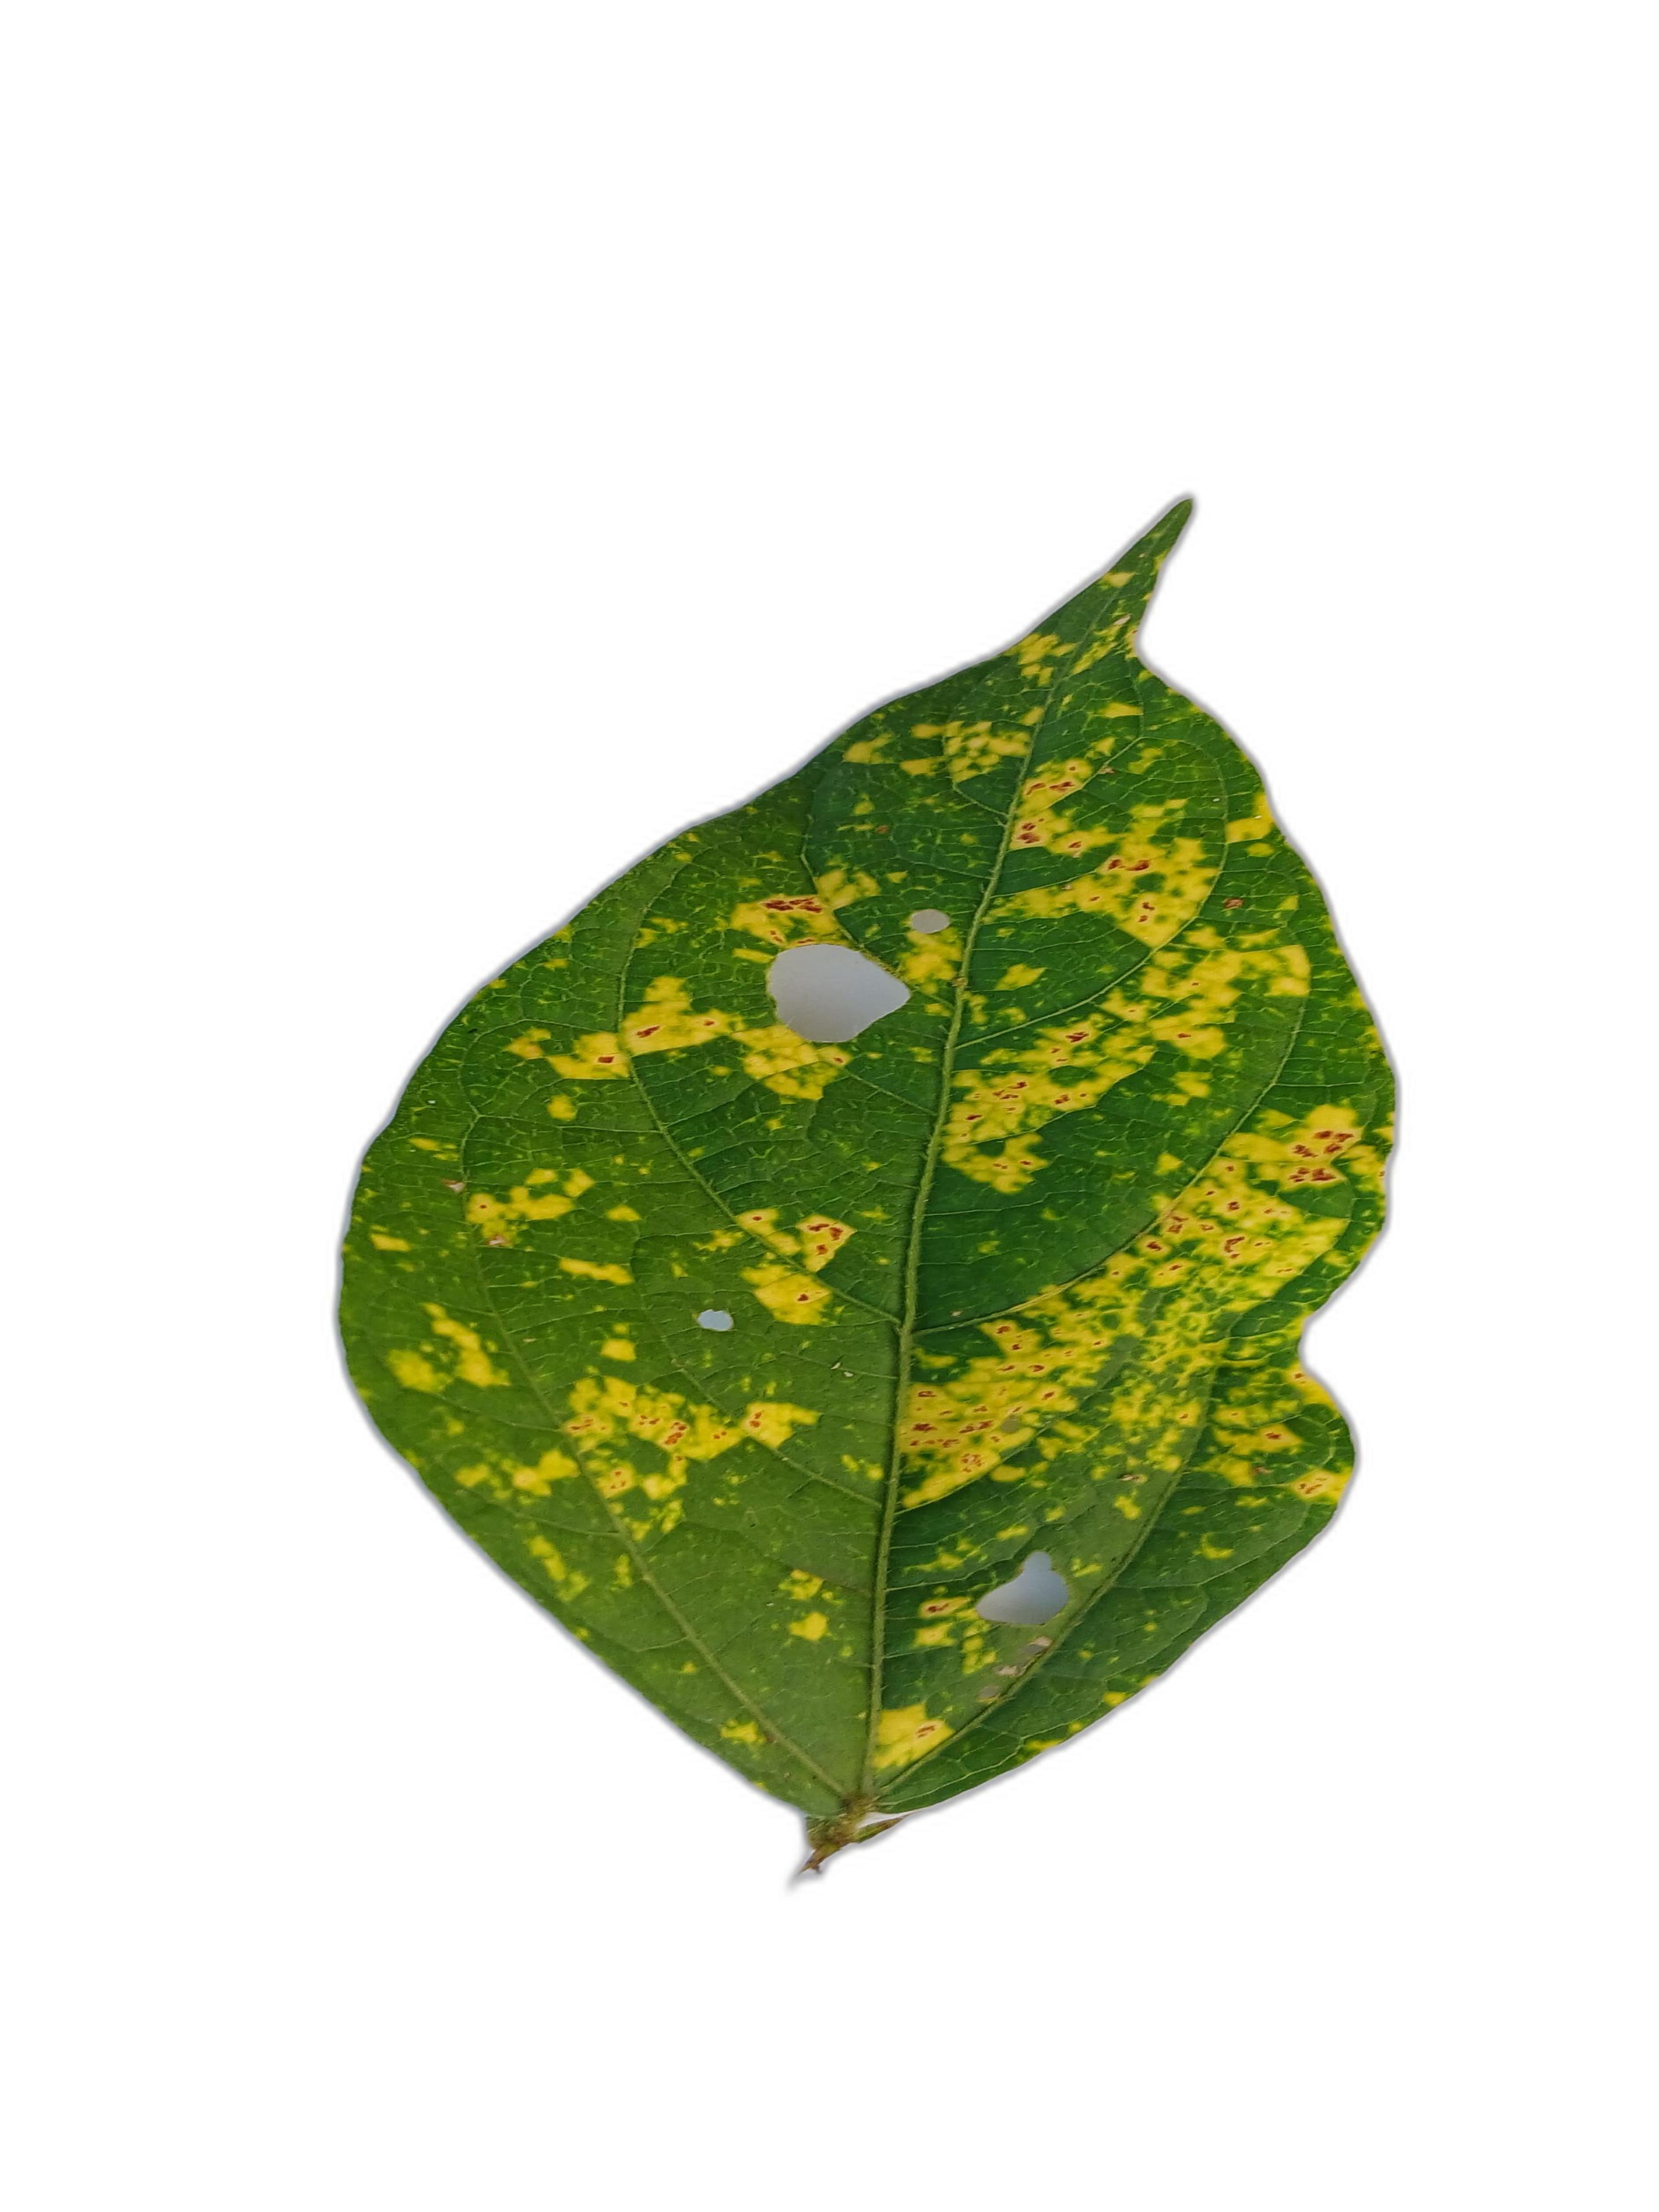
Label: Yellow Mosaic